Peace Crane Project

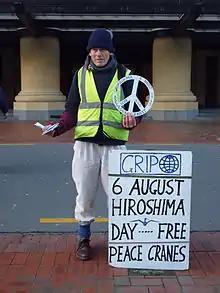
An activist in Wellington handing out "free peace cranes" and holding a sign on Hiroshima Day (6 August) in 2014

The Peace Crane Project was founded in 2013 by Sue DiCicco, in order to promote world peace and raise awareness of the International Day of Peace (21 September).